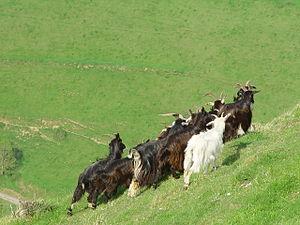
La chèvre des Pyrénées est une race caprine française originaire des Pyrénées. La Pyrénéenne est de taille moyenne : 75 à 85 cm au garrot pour un poids de 50 kg, et porte de longs poils, bruns ou noirs, parfois blancs. Elle peuple les Pyrénées depuis très longtemps et était autrefois associée aux troupeaux bovins et ovins, fournissant le lait aux bergers. Avec la modernisation de l'élevage, elle a failli disparaître dans la seconde moitié du XXᵉ siècle. On s'intéresse toutefois de nouveau à elle depuis les années 1990, les effectifs remontent grâce au travail des conservatoires régionaux et, depuis 2004, de celui de l'association Chèvre de Race pyrénéenne chargée du programme de sauvegarde de la race.